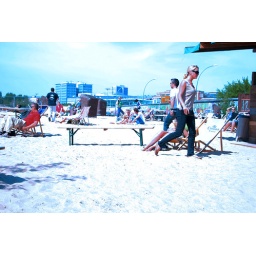
another beach in the wall